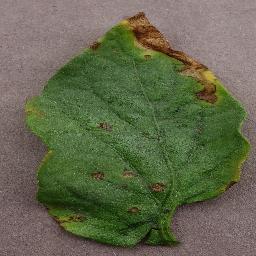
Label: Tomato___Bacterial_spot